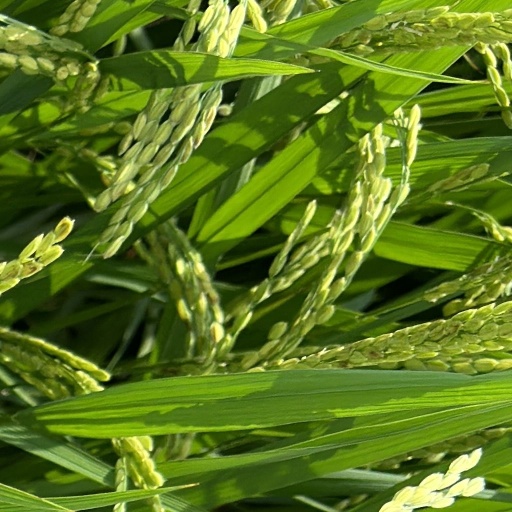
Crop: rice